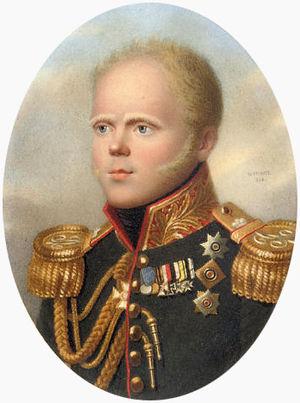
Le Régiment de la Garde Litovski ou Régiment de la Garde Lituanienne, fut un régiment de la Garde impériale de Russie. Il fut formé le 7 novembre 1811 par Alexandre Iᵉʳ de Russie. Ce régiment de fantassins fut formé à partir du deuxième Bataillon du Régiment de la Garde Preobrajensky.